Georgia National Fairgrounds and Agricenter

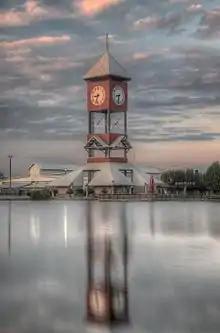
Clock Tower

The Georgia National Fairgrounds and Agricenter in Perry, Georgia, United States, is a state-owned, multipurpose, 1,100+ acre rental complex which is open year-round. It is specially designed for meetings, conferences, livestock and horse shows, concerts, rodeos, RV rallies, trade shows, and sporting events. The fairgrounds opened in 1990. The biggest attraction is the annual Georgia National Fair that is held the 5th Thursday after Labor Day. It runs for 11 days. Other major events held here include the Georgia National Junior Livestock Show in February, and the Georgia National Rodeo, also in February.